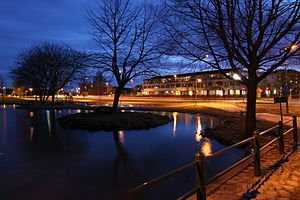
Märsta
Märsta
Märsta er et byområde i Sigtuna kommun i Stockholms län i Sverige. I 2010 var indbyggertallet 24.068.